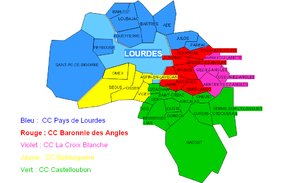
Pays de Lourdes et les communautés de communes en faisant partie
La communauté de communes de la Baronnie des Angles est une ancienne communauté de communes française, située dans le canton de Lourdes-Est du département des Hautes-Pyrénées et la région Midi-Pyrénées. Depuis le 1ᵉʳ janvier 2014, la communauté de communes de la Baronnie des Angles a fusionné avec la communauté de communes du Pays de Lourdes et a donc disparu administrativement.